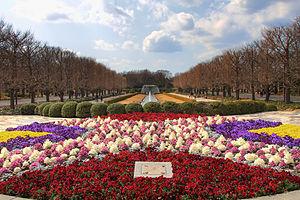
Le parc mémorial commémoratif Shōwa est un « parc gouvernemental national » situé à Akishima et Tachikawa au Japon.